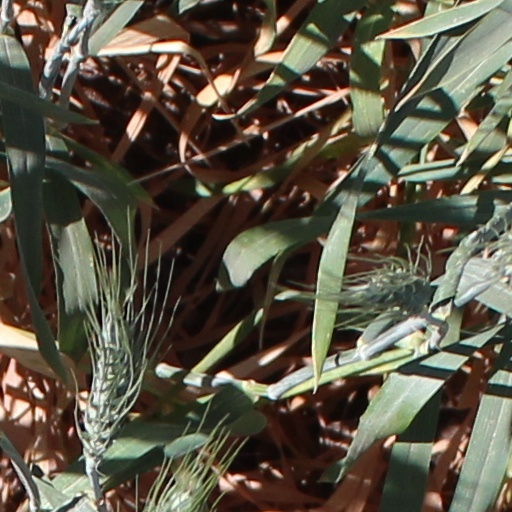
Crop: wheat